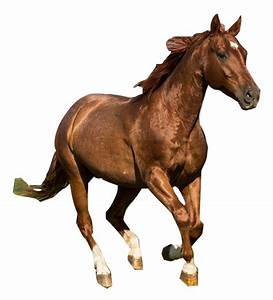
Label: cavallo